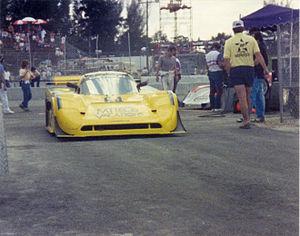
Spice Engineering fut une écurie de sport automobile fondée en 1980 par les frères Gordon Spice et Derek Spice. La structure devient constructeur de Sport-prototypes à partir de 1986 et remporte plusieurs titres en Championnat du monde des voitures de sport et Championnat IMSA GT. L'écurie disparait en 1994 suite à sa faillite.
La Spice SE89C est une voiture de sport-prototype de deuxième génération, préparé par Spice Engineering pour la saison 1989. Conçu pour être très polyvalent, il devait pouvoir être utilisé sur les deux côtés de l'Atlantique, en tant que Groupe C, Groupe C2, GTP ou GTP Lights selon le moteur installé. Pour le Groupe C et le Groupe C2, les voitures étaient le plus souvent équipées d'un choix de moteurs Ford Cosworth, le plus souvent le DFL de 3,2 litres ou le DFZ de 3,5 litres. Parmi les moteurs utilisés dans le championnat IMSA GTP, il y avait Pontiac V8s basé sur la production, Buick V6 et même un Ferrari V8.
Bob Earl, né le 13 janvier 1950, est un ancien pilote automobile américain.